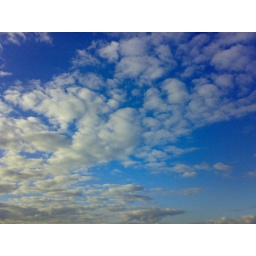
Scattered clouds in a blue sky